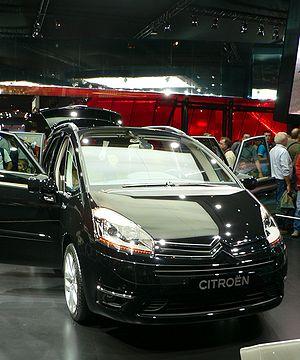
Citroen C4 Picasso en exposition au Mondial de l'Automobile de Paris 2006